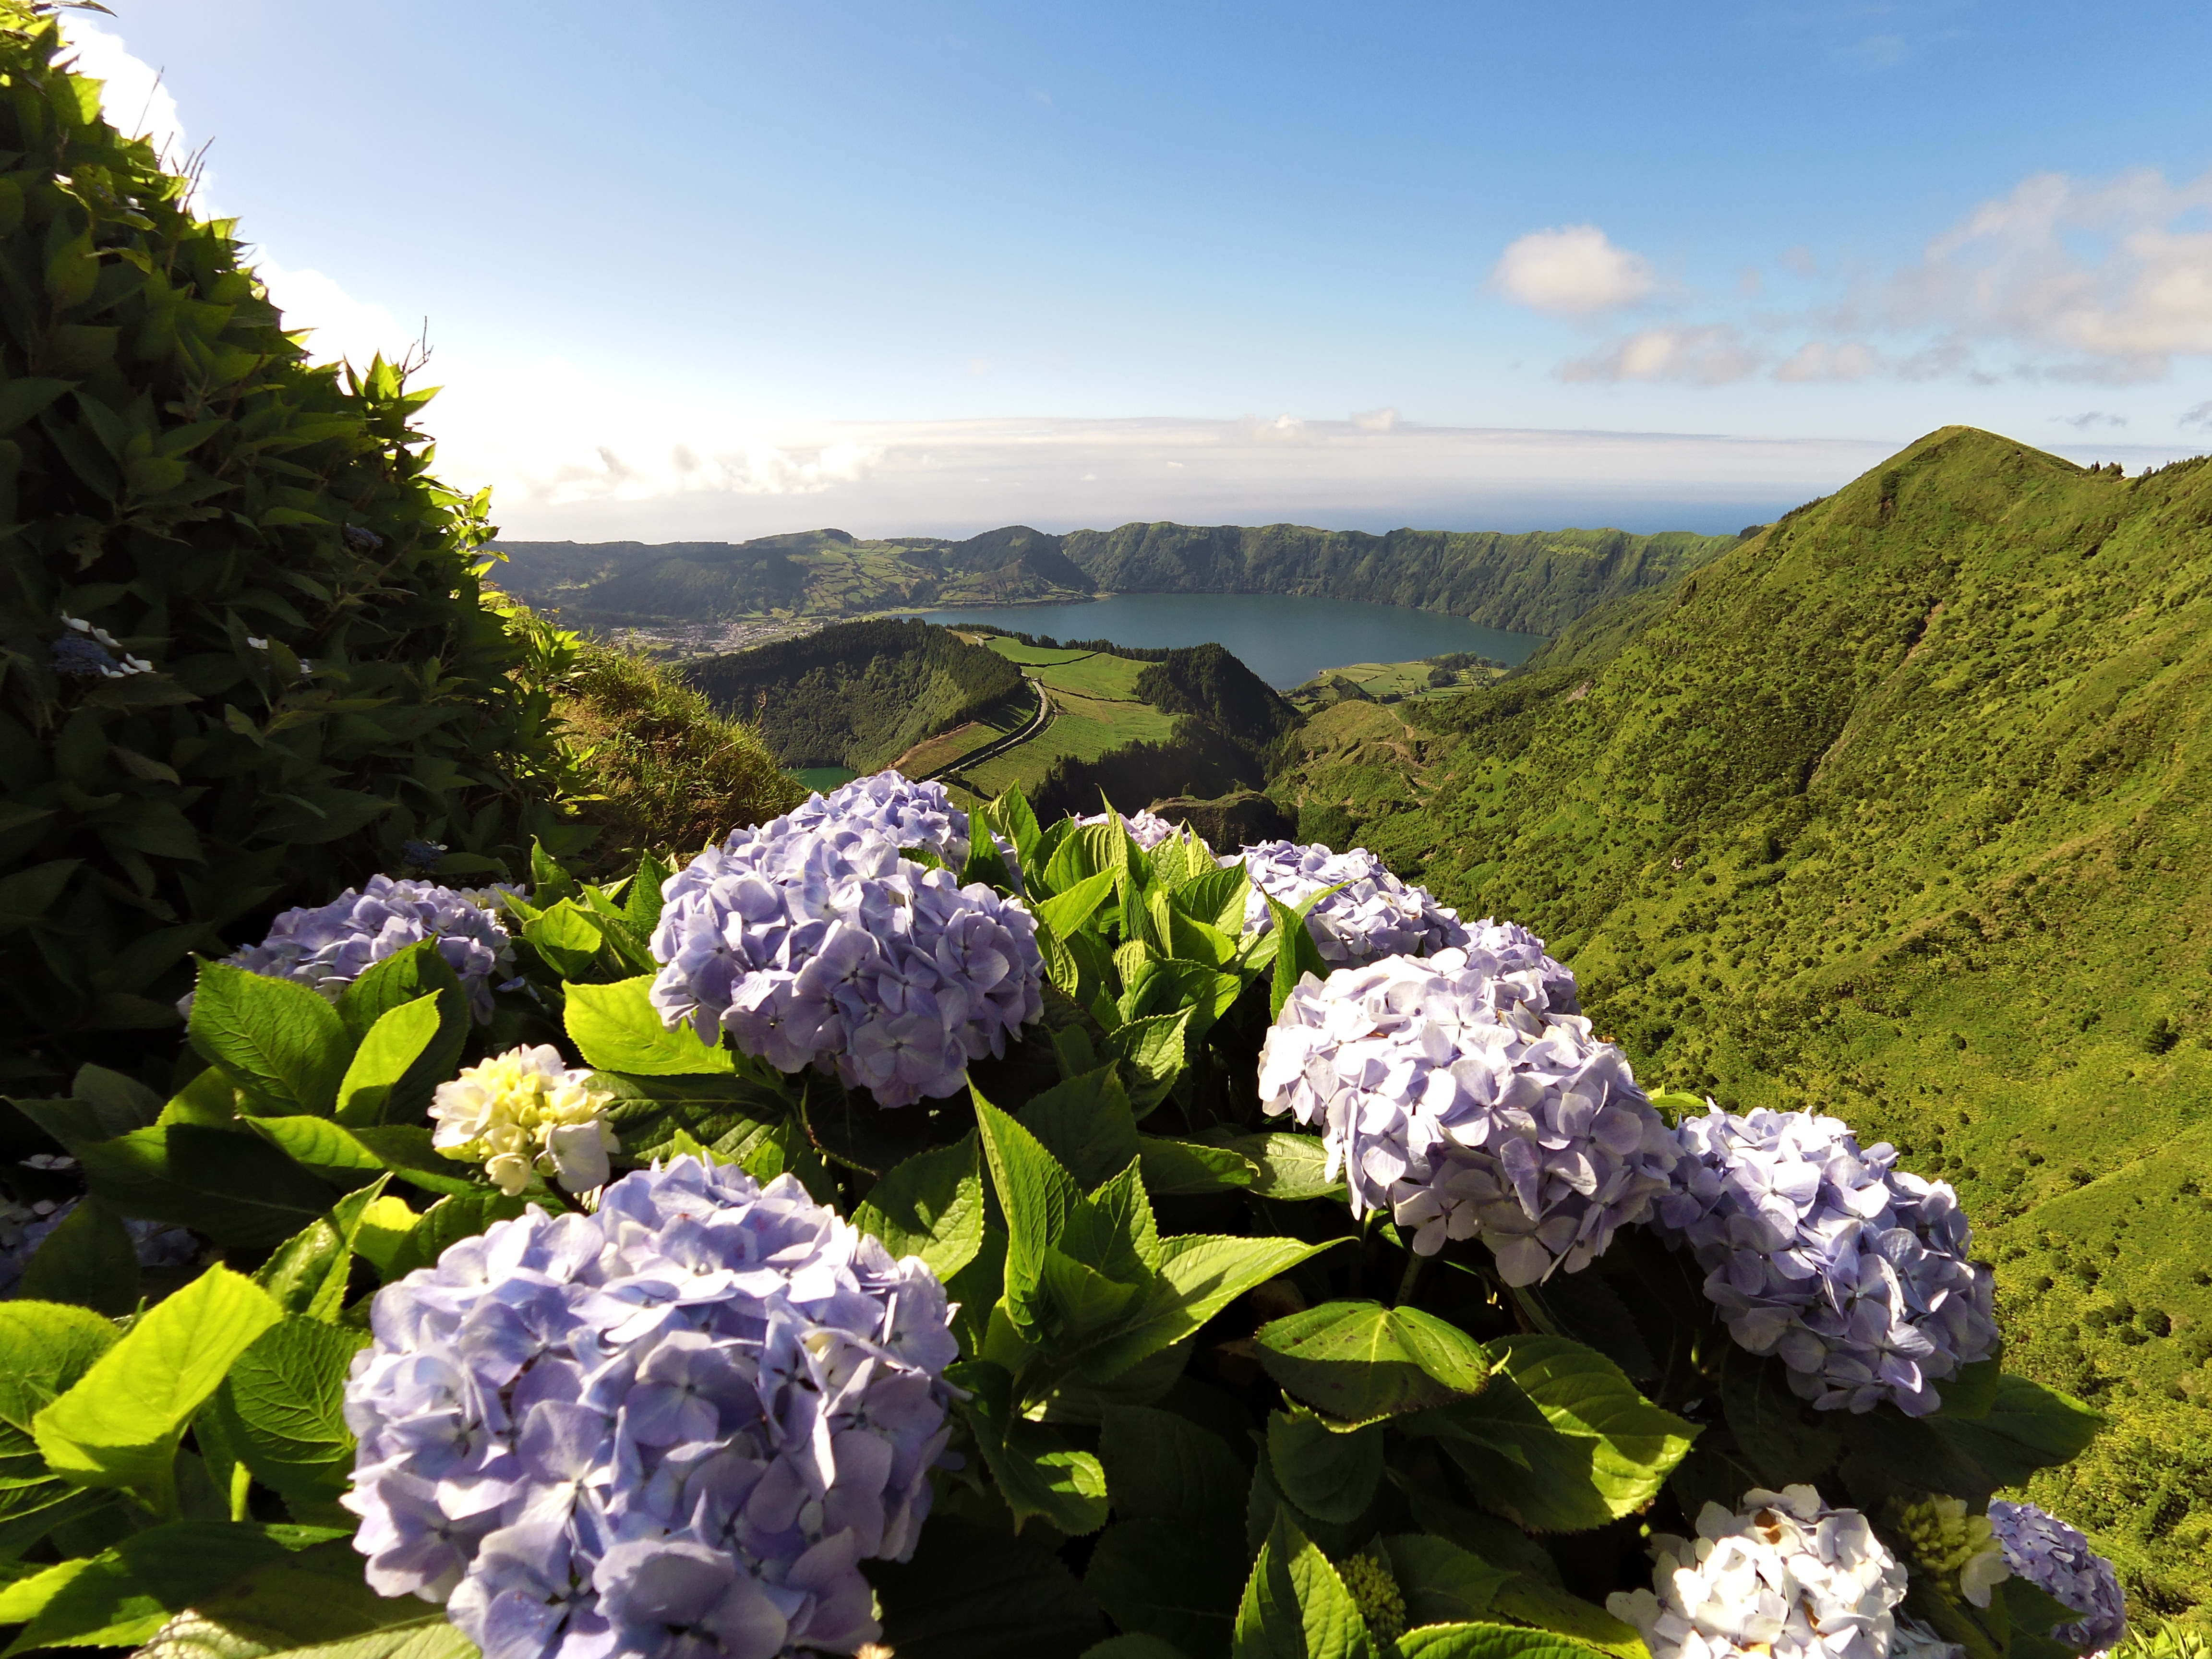
landscape, nature, plant, sky, flower, lake, botany, garden, flora, hydrangea, wildflower, flowers, flowering plant, azores, hydrangeaceae, cornales, land plant